Fiberfab

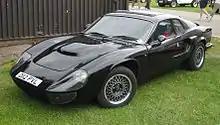
Seraph (UK)

Other parts came from a variety of European models. The front windscreen was from a Ford Taunus 12M, and the backlight was from an Opel Rekord Coupe or Opel Commodore A coupe. The headlamps were from a Ford Taunus 15M and the taillamps were from a Karmann Ghia Type 34. Other parts, including door handles, signal lamps, windscreen wipers, bumpers, and various pieces of interior trim came from makes such as Audi, Opel, Mercedes-Benz, and NSU.